Battle of Gangut

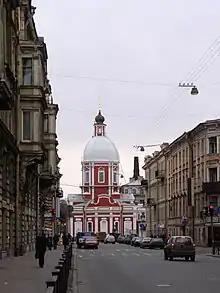
Church of St. Pantaleon in St. Petersburg (1735–39) contains a memorial to the Battle of Gangut.

Russians later embellished the description of the battle of Gangut by reclassifying the oared flat-bottomed gun pram "Elefanten" into a full sailing frigate.